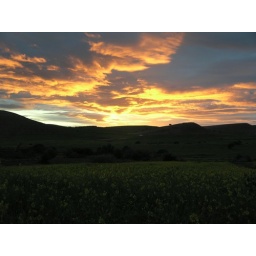
Sunset from the house with field of flowers in foreground.